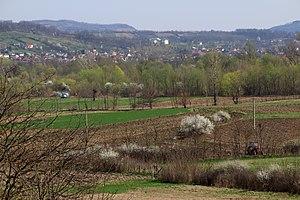
Šušeoka est un village de Serbie situé dans la municipalité de Mionica, district de Kolubara. Au recensement de 2011, il comptait 208 habitants.